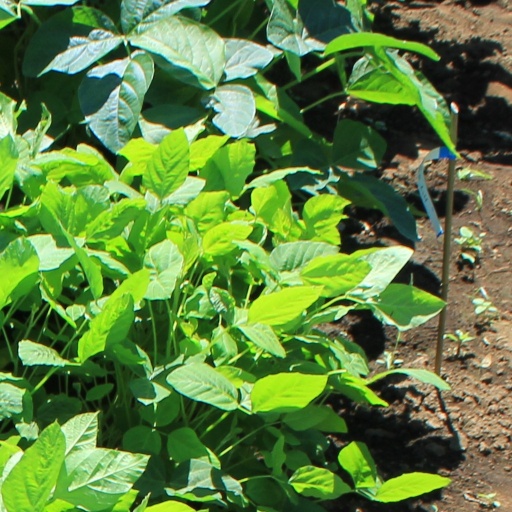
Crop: soybean